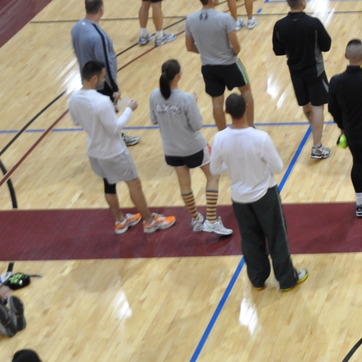
Material: skin